Johann Jakob Breitinger (Antistes)

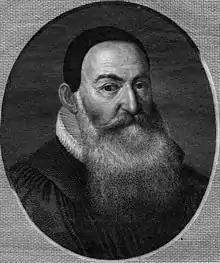
Johann Jakob Breitinger

Johann Jakob Breitinger (19 April 1575 in Zürich - 1 April 1645) was a Reformed pastor in Zürich, professor, antistes and politician.